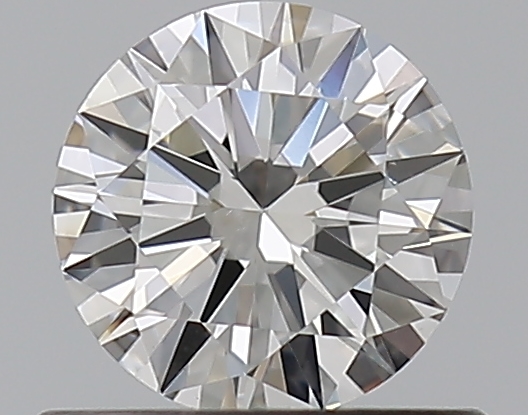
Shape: round
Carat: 0.5
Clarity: VS1
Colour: F
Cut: EX
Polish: EX
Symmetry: EX
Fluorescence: N
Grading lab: GIA
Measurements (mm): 5.15 x 5.18 x 3.05